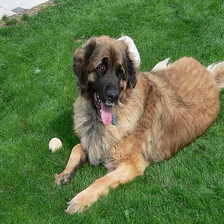
Species: dog
Breed: leonberger